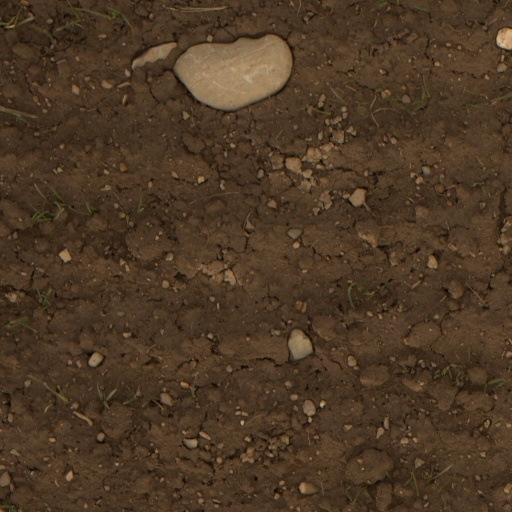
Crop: wheat